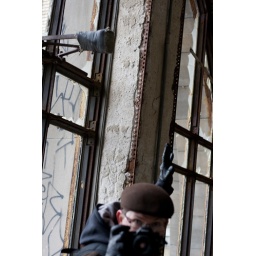
a fish in water